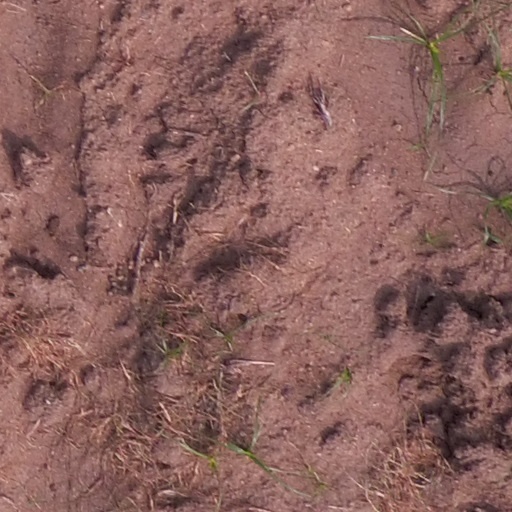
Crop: maize; corn